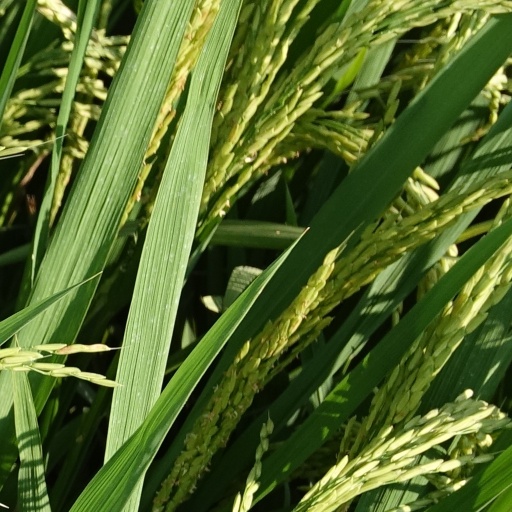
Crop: rice